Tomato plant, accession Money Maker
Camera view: horizontal (90 deg, fisheye); turntable rotation: 150 degrees
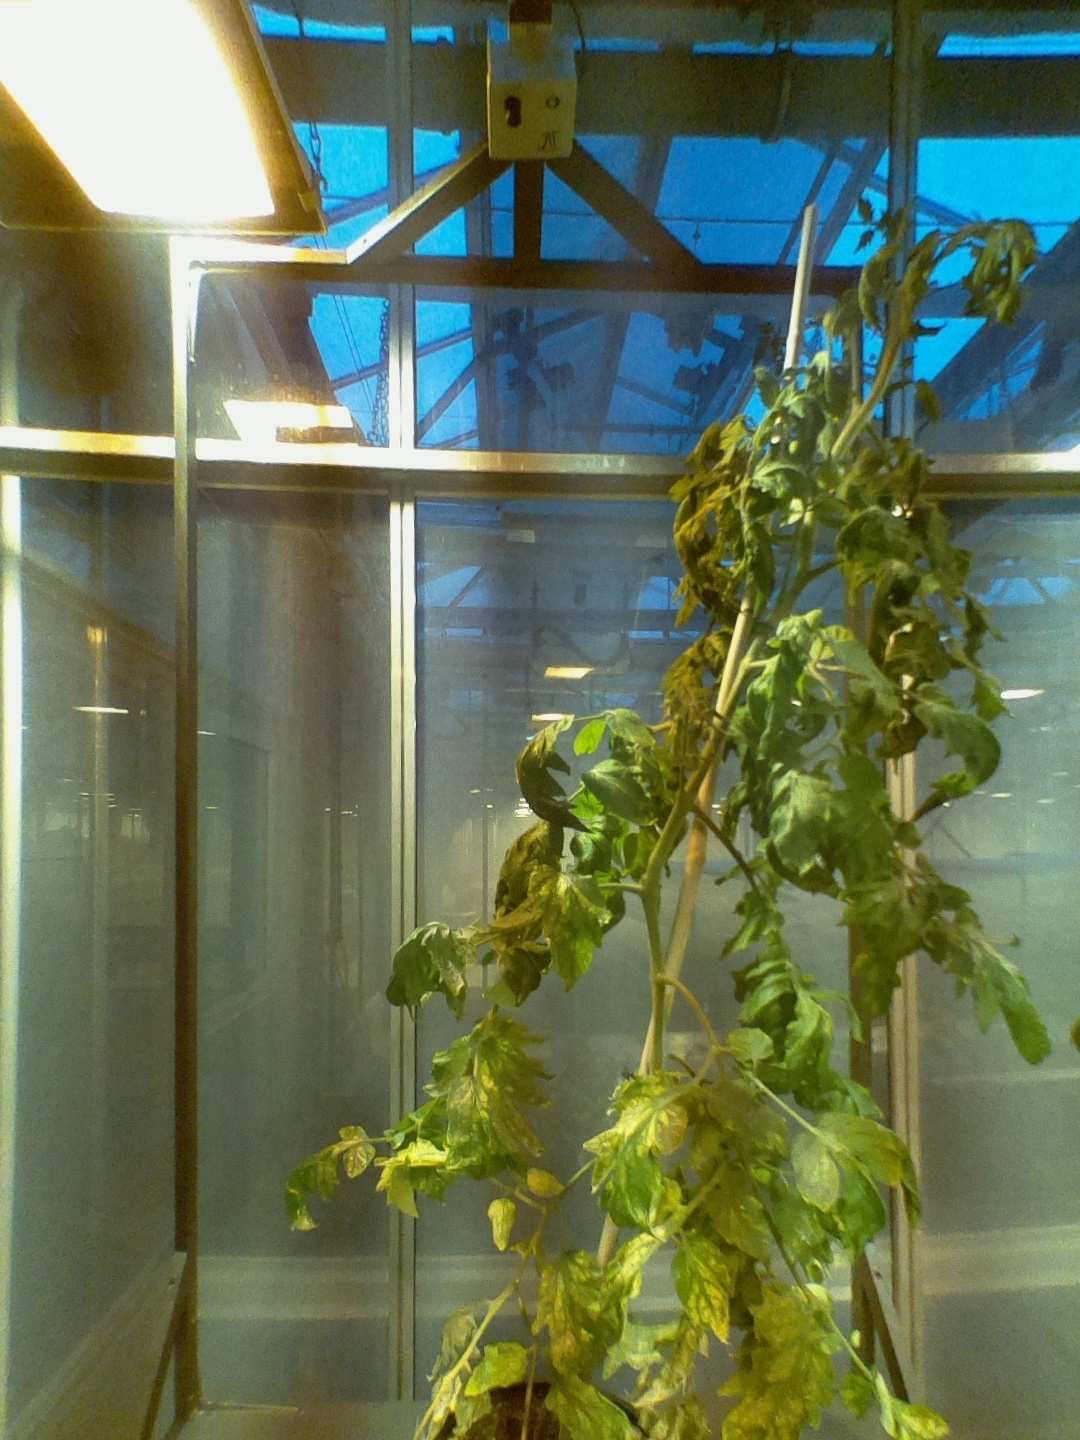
BBCH growth stage 71: 10%-20% of final fruit size